Astraeus (fungus)

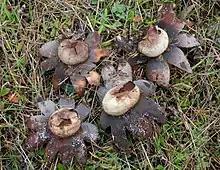
"Astraeus pteridis" is a North American species.

For a long time, the genus "Astraeus" was thought to contain at most two species. However, studies in the 2000s showed that species collected from around the world and labelled under the specific epithet "hygrometricus" were actually considerably variable in a number of macroscopic and microscopic characteristics. A molecular study of the DNA sequences of the ITS region of the ribosomal DNA from a number of "Astraeus" specimens from around the world has helped to establish the phylogenetic relationships within the genus. Currently, eight species are recognized: